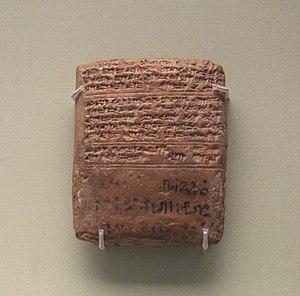
Lettre d'Amarna EA23 (verso)